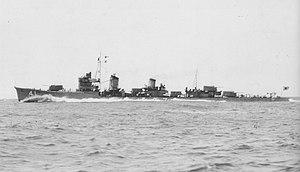
Le Yamagumo est un destroyer de la Marine impériale japonaise de classe Asashio. Construit aux chantiers navals Fujinagata il a été mis en service le 15 janvier 1938. Il a été coulé le 25 octobre 1944.
La classe Asashio est une série de 10 destroyers de 1ʳᵉ classe de la Marine impériale japonaise construite avant la Seconde Guerre mondiale.